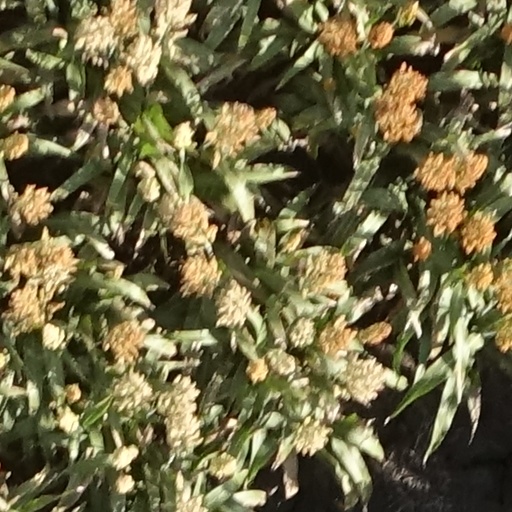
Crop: sorghum